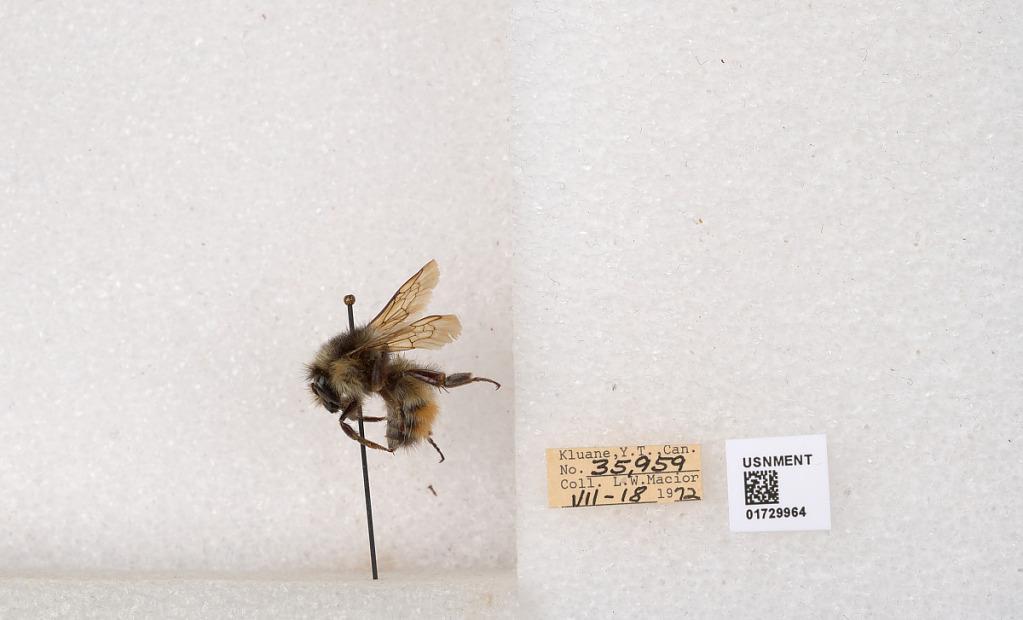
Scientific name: Bombus flavifrons Cresson
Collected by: L. Macior
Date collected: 1972-7-18
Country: Canada
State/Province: Yukon Territory
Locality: Kluane National Park and Reserve
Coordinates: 60.7493, -139.504